Thermohaline staircase

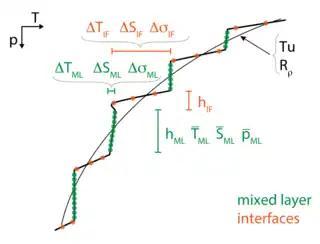
Schematic of a typical vertical temperature profile with staircases, indicating the definitions of the quantities used to detect the thermohaline staircases (green: mixed layer; orange: interface, the part of the water column between two mixed layers). The black line is used to verify the result using the Turner angle formula_1 and density ratio formula_2. Here, formula_3, and formula_4 represent the conservative temperature, salinity, and density variations in the mixed layer. formula_5 and formula_6represent the conservative temperature, salinity, and density variations in the interface. formula_7, and formula_8 denote the height of the mixed layer and of the interface respectively. formula_9 represent the averages of conservative temperature, salinity and pressure in the mixed layer.

To determine the presence of thermohaline staircases, the following steps can be taken according to the algorithm designed by Van der Boog.